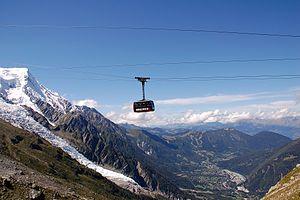
Chamonix-Mont-Blanc, ou plus communément Chamonix, est une commune française située dans le département de la Haute-Savoie, en région Auvergne-Rhône-Alpes. La commune de Chamonix-Mont-Blanc recouvre du nord au sud seize villages ou hameaux : le Tour, Montroc, le Planet, Argentière, les Chosalets, la Joux, le Lavancher, les Tines, les Bois, les Praz de Chamonix, Chamonix-Mont-Blanc, les Pècles, les Mouilles, les Barrats, les Pélerins, les Gaillands, les Bossons.